Lady A

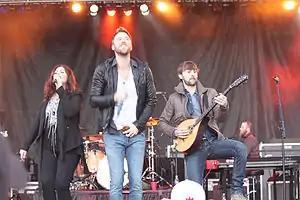
Lady A performing in December 2012

Lady A, known until 2020 as Lady Antebellum, is an American country music group formed in Nashville, Tennessee, in 2006. The group is composed of Hillary Scott (lead and background vocals), Charles Kelley (lead and background vocals, guitar, keyboards), and Dave Haywood (background vocals, guitar, piano, mandolin). Scott is the daughter of country music singer Linda Davis, and Kelley is the brother of pop singer Josh Kelley. The band abbreviated the name to "Lady A" in June 2020 during the George Floyd protests in an attempt to blunt the name's associations with slavery and the Antebellum South, inadvertently causing a dispute with Black blues and gospel singer Anita White, who had been using the name Lady A for more than 20 years.